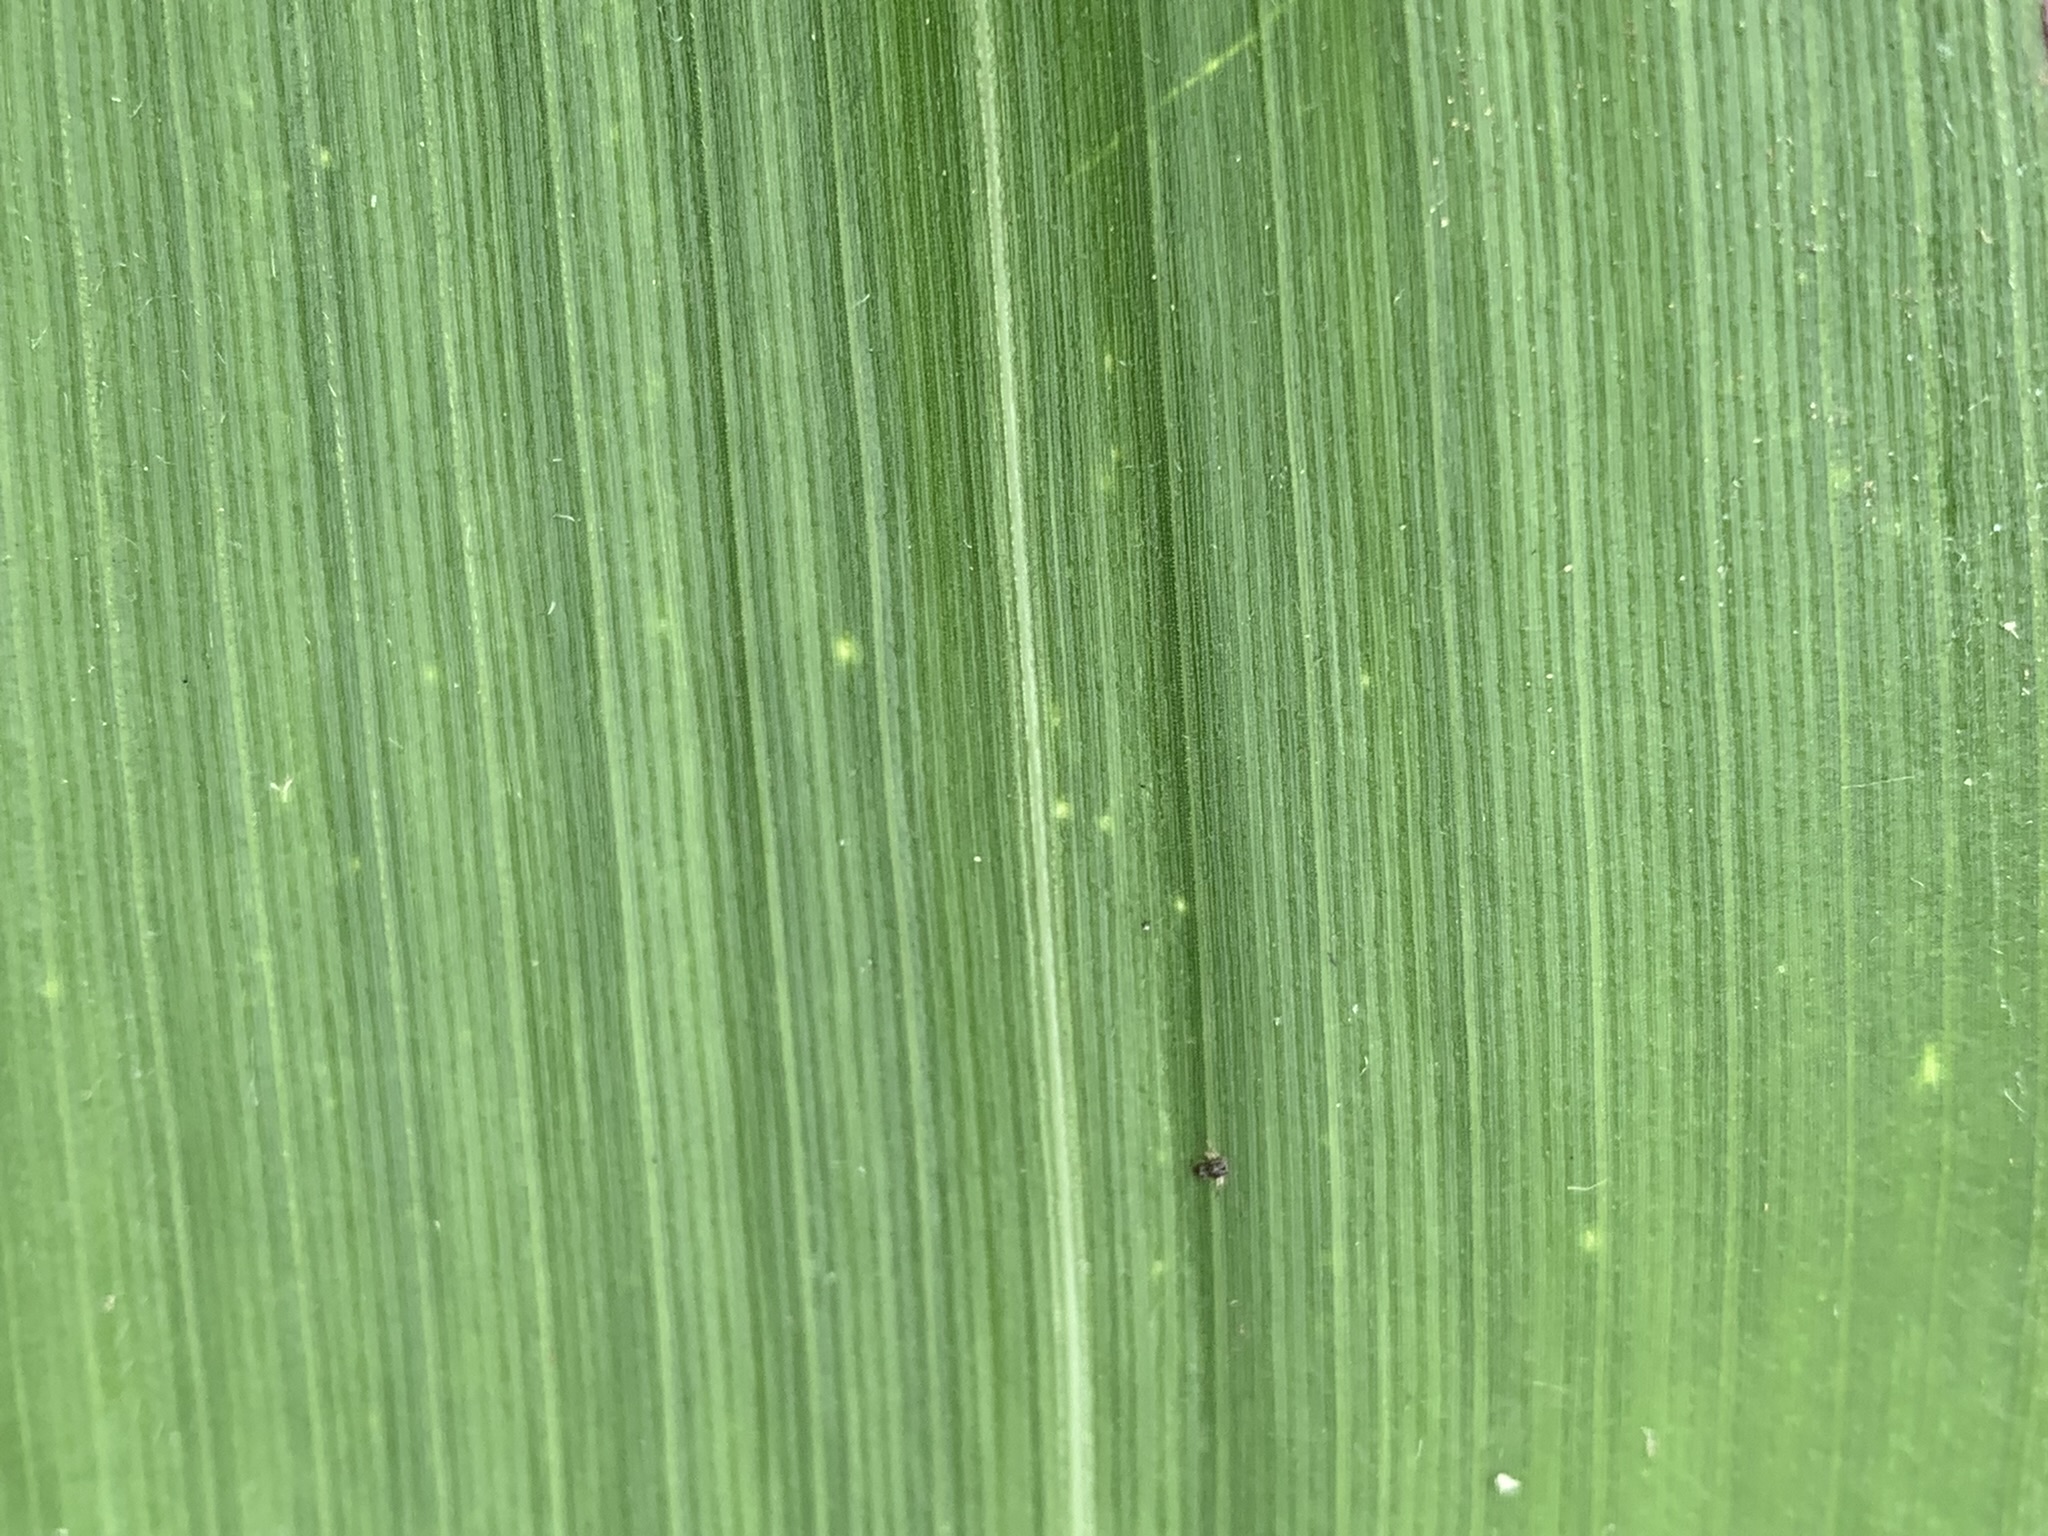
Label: Healthy